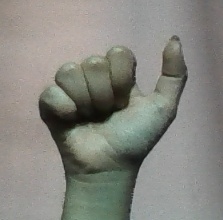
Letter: dhad